Jean Makoun

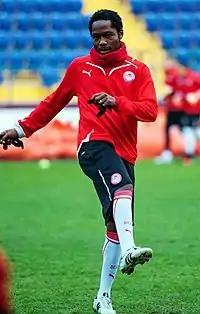
Makoun after kicking a ball during training at his time at Olympiacos.

On 28 August 2011, Makoun joined the Greek club Olympiacos on a season-long loan deal. Upon joining the club, he chose the number 77 for his shirt.